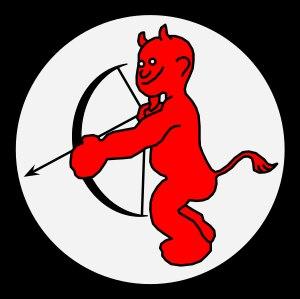
La Jagdgeschwader 52, est la plus prolifique des unités de chasseurs de la Luftwaffe pendant la Seconde Guerre mondiale, avec une revendication totale de plus de 10 000 victoires sur les aéronefs ennemis.